El Paso, Texas

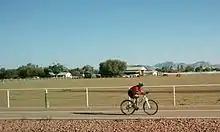
El Paso's upper valley in northwest El Paso

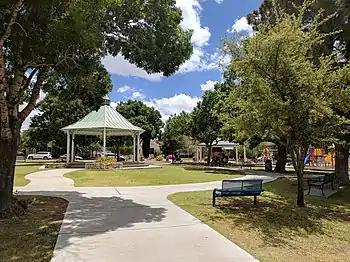
Madeline Park in Kern Place

El Paso's second-tallest building, the Wells Fargo Plaza, was built in the early 1970s as State National Plaza. The black-windowed, building is famous for its 13 white horizontal lights (18 lights per row on the east and west sides of the building, and seven bulbs per row on the north and south sides) that were lit at night. The tower did use a design of the United States flag during the July 4 holidays, as well as the American hostage crisis of 1980, and was lit continuously following the September 11 attacks in 2001 until around 2006. During the Christmas holidays, a design of a Christmas tree was used, and at times, the letters "UTEP" were used to support University of Texas at El Paso athletics. The tower is now only lit during the holiday months, or when special events take place in the city.